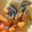
Label: bee